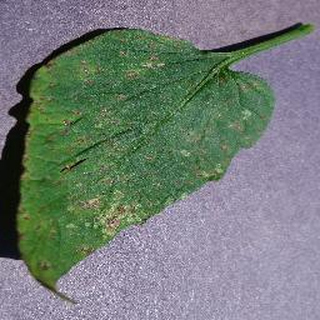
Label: tomato_septoria_leaf_spot